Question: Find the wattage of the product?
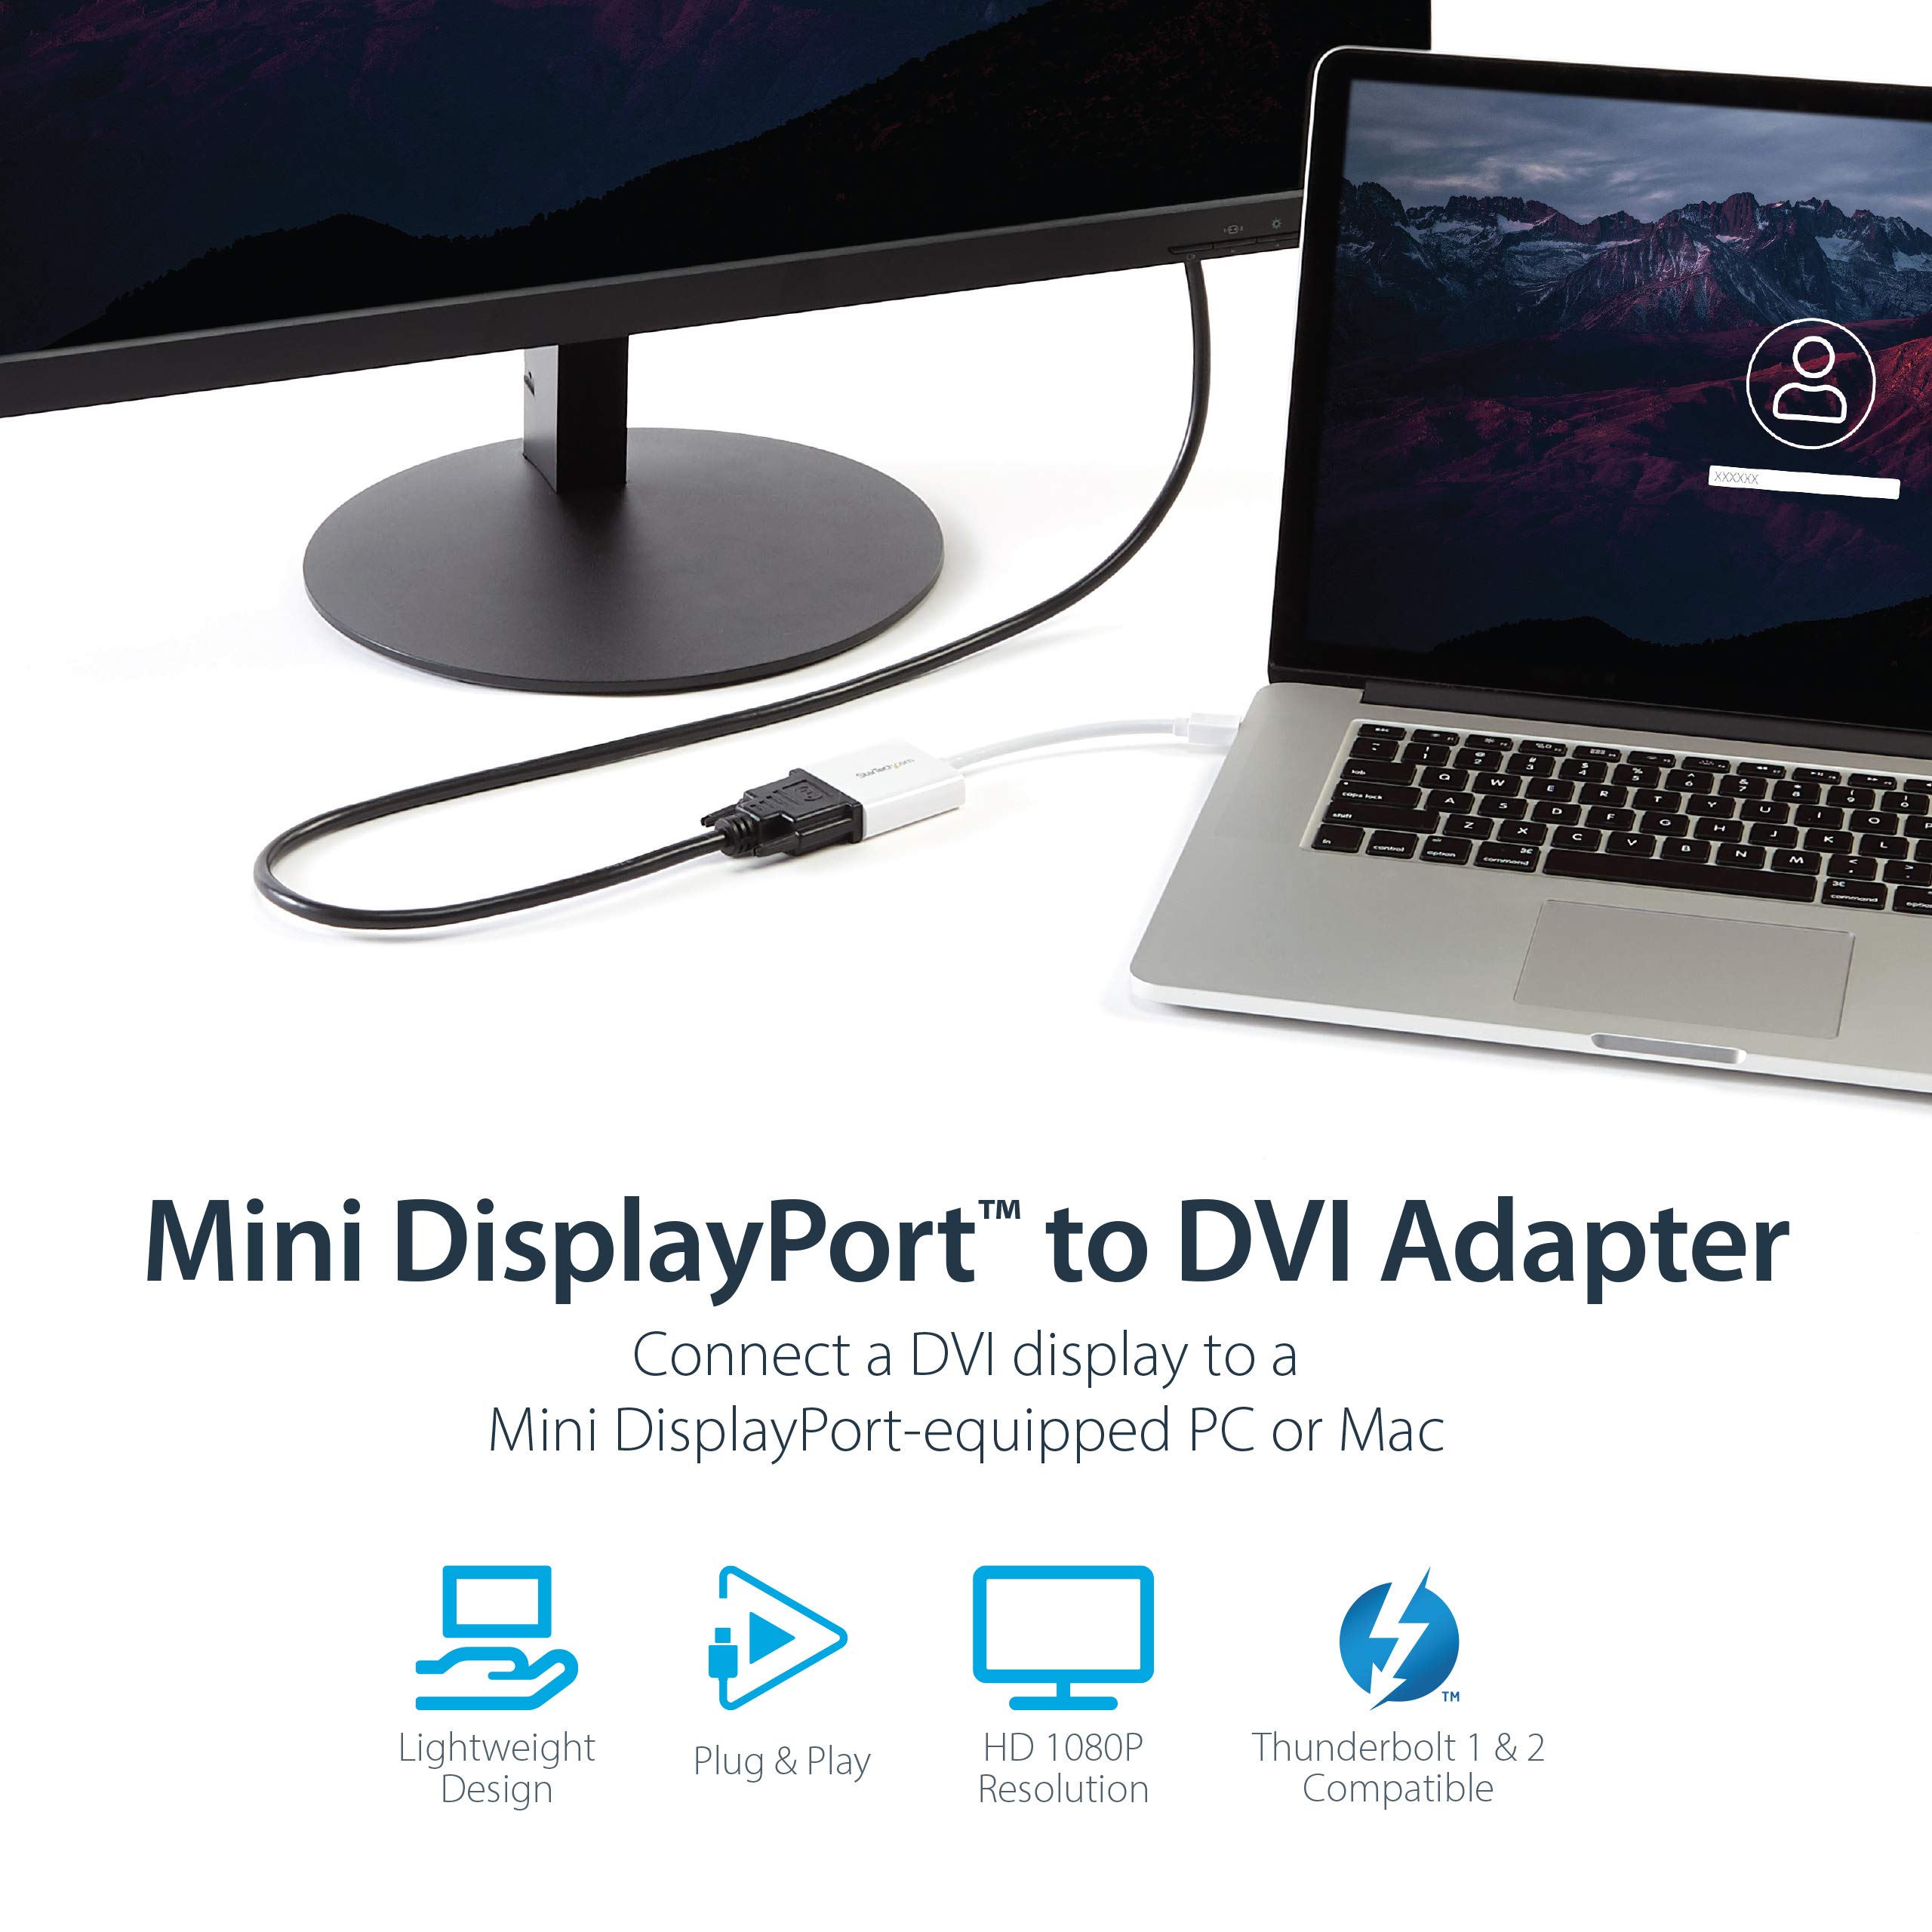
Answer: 1080.0 horsepower